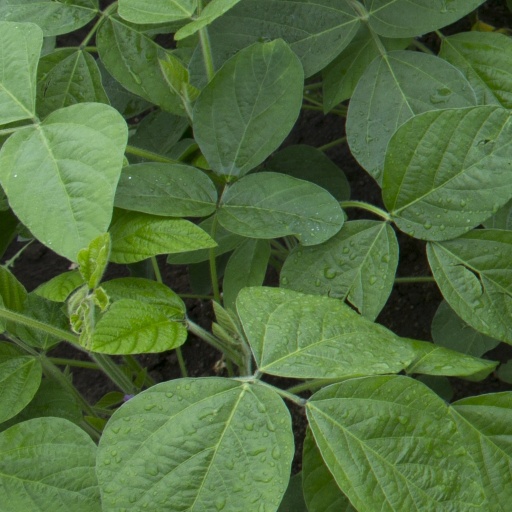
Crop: soybean